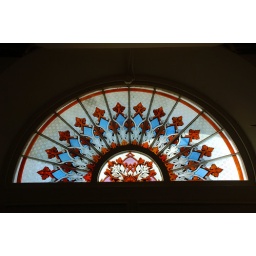
Painted glass panel over door - St Paul Church New Alsace IN